Donat John, Count Heissler of Heitersheim

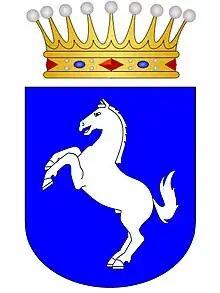
The coat of arms Count Heissler of Heitersheim

Donat John Heissler was born in the Holy Roman Empire in about 1648, at the end of the Thirty Years' War. He enlisted in the service of the Habsburgs at a very young age, and as a cavalry captain, Heissler obtained the rank of knight on 15 September 1678. His courage and exemplary behaviour led to his promotion to colonel and command over a regiment of dragoons, which is named after him.